Beatrice (Much Ado About Nothing)

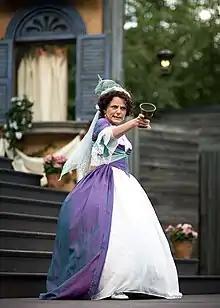

Margaret Leighton played Beatrice on Broadway in 1959. In 1960, Leighton was nominated for a Tony for "Best Performance by a Leading Actress in a Play" for her performance.